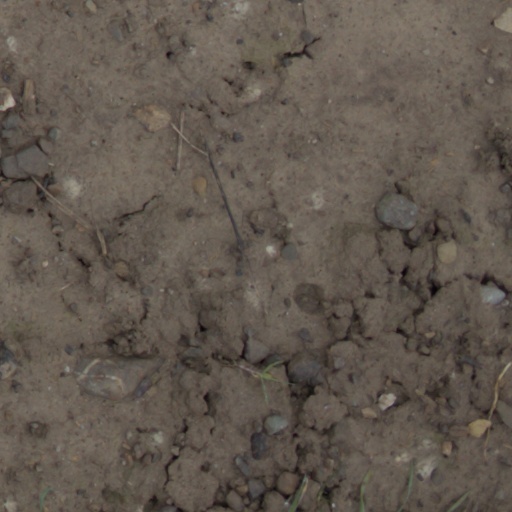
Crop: wheat